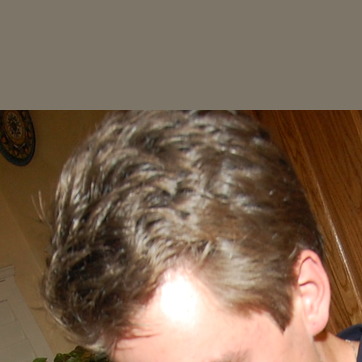
Material: hair